Frantic (film)

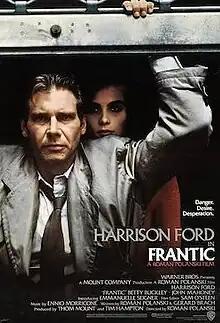
Theatrical release poster

Frantic is a 1988 American-French neo-noir mystery thriller film directed by Roman Polanski and starring Harrison Ford and Emmanuelle Seigner. Ennio Morricone composed the film score. Although a commercial failure, the film was a critical success, and has since gone on to become something of a cult classic, with Morricone's score being hailed as one of his best.